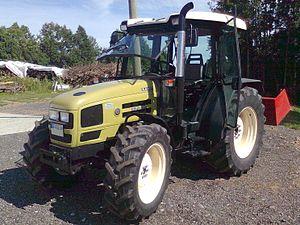
La société Hürlimann est un fabricant de tracteur agricole créée en Suisse en 1929 à Wil dans le Canton de Saint-Gall par Hans Hürlimann, un jeune paysan passionné de mécanique. Actuellement la société fait partie du groupe italien SAME Deutz-Fahr, le troisième plus important constructeur de machines agricoles au monde.